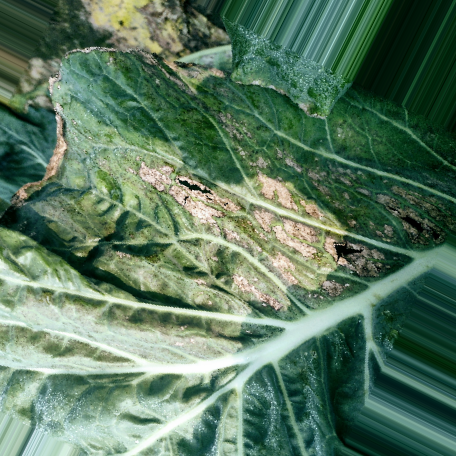
Label: Downy Mildew